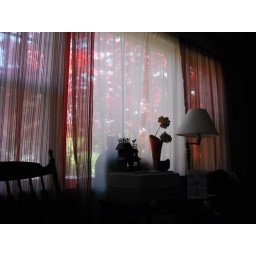
cat in window behind curtain in living room. autumn